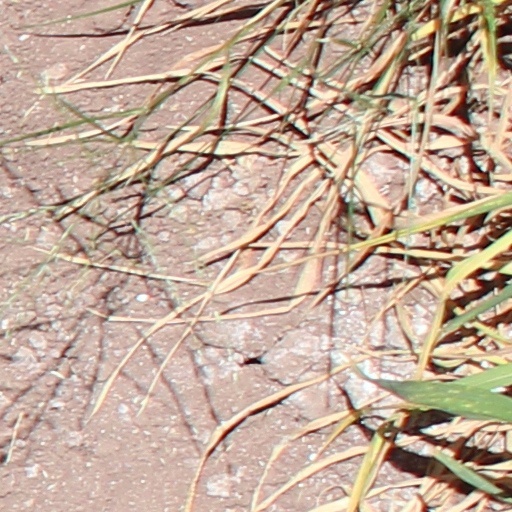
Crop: wheat